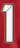
Number: 1